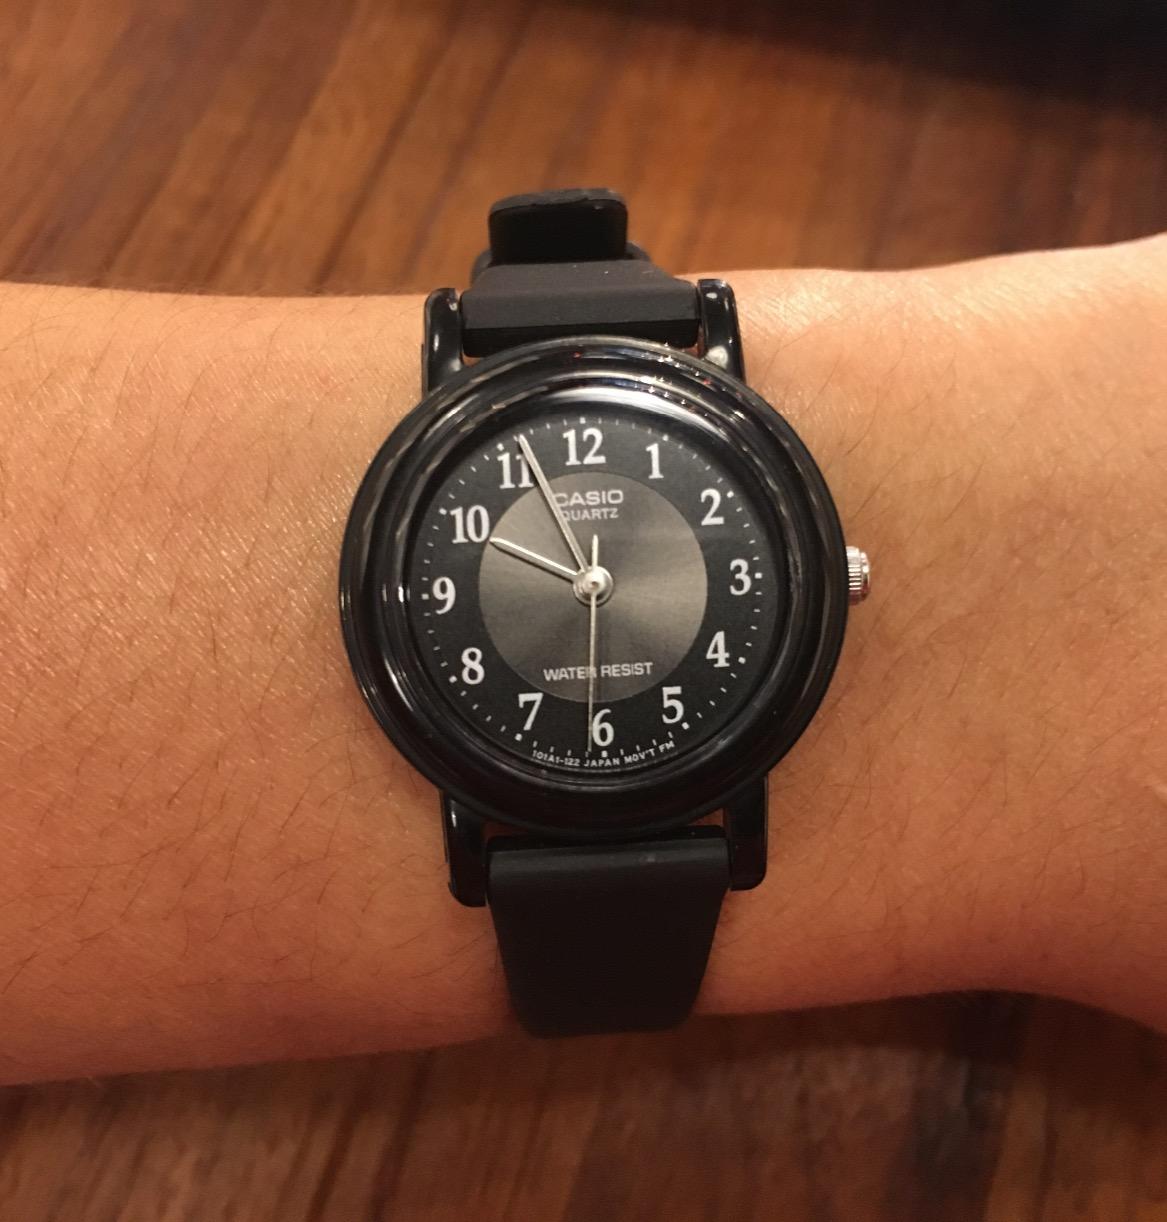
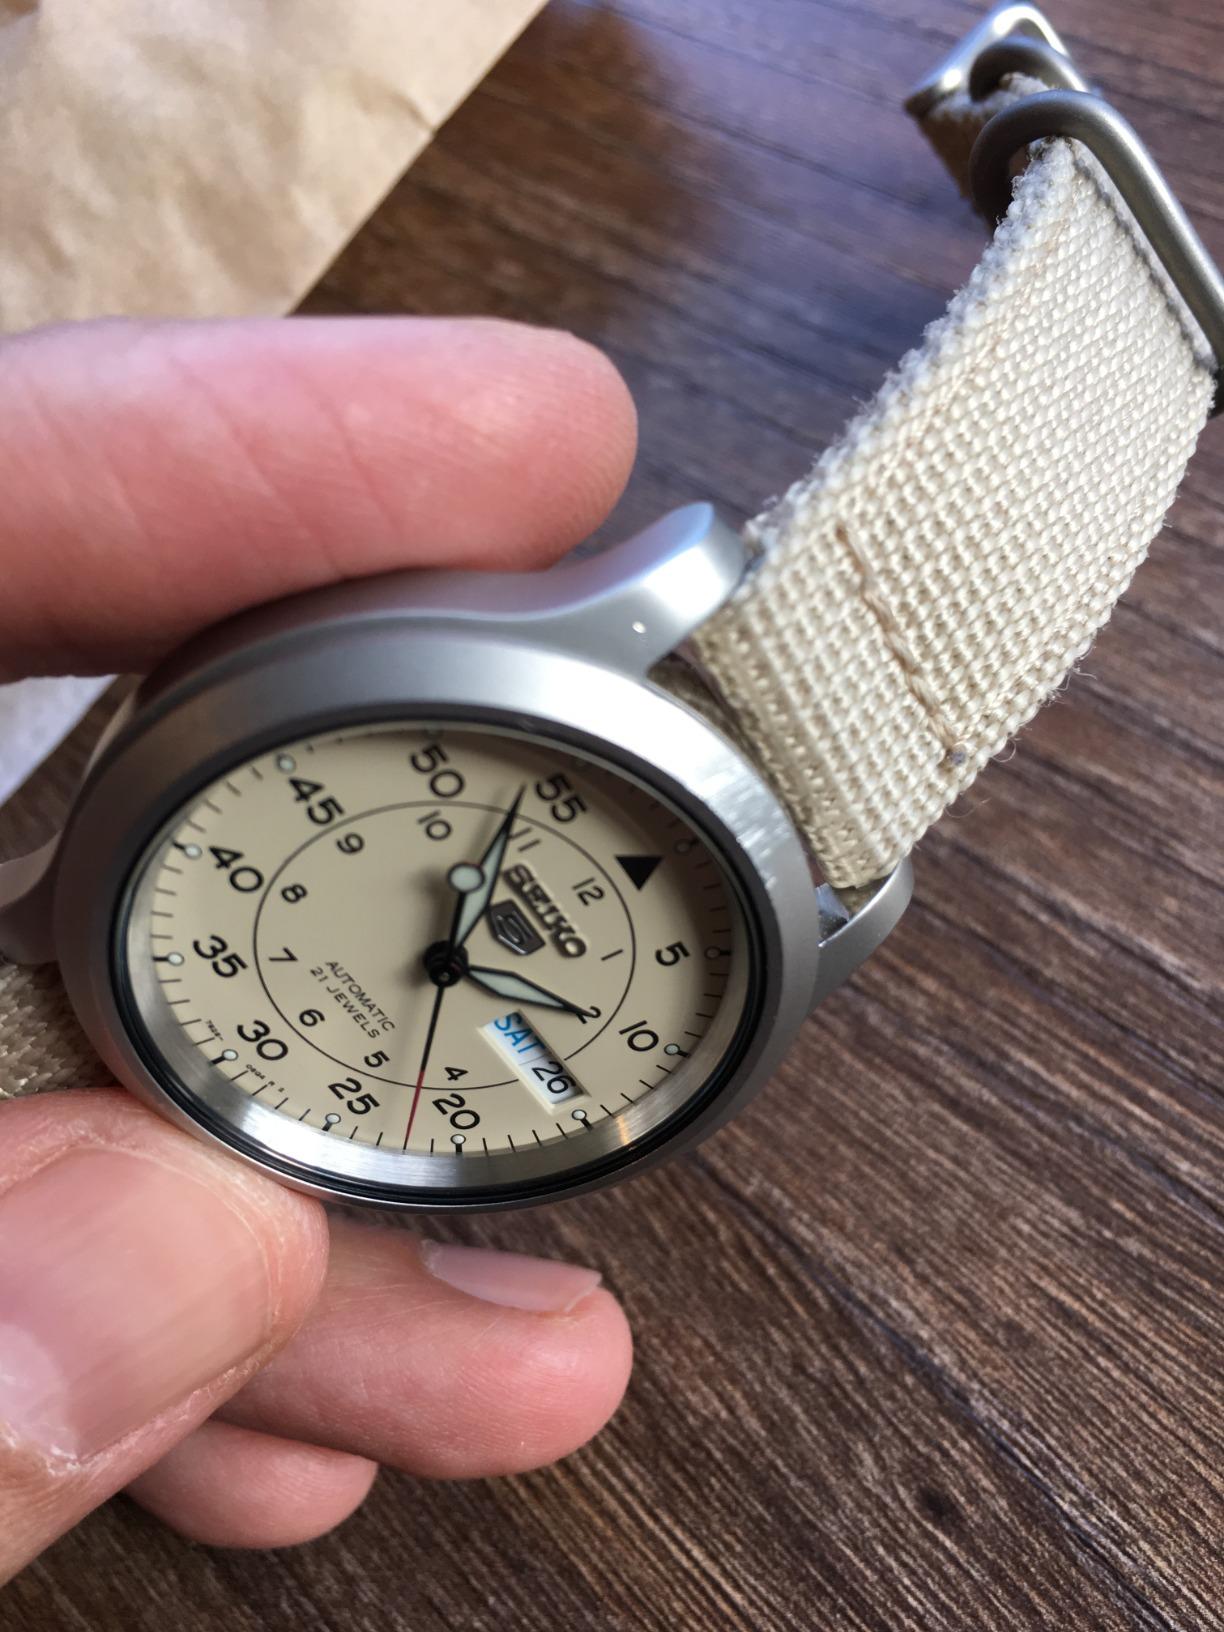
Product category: accessories_watch
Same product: no